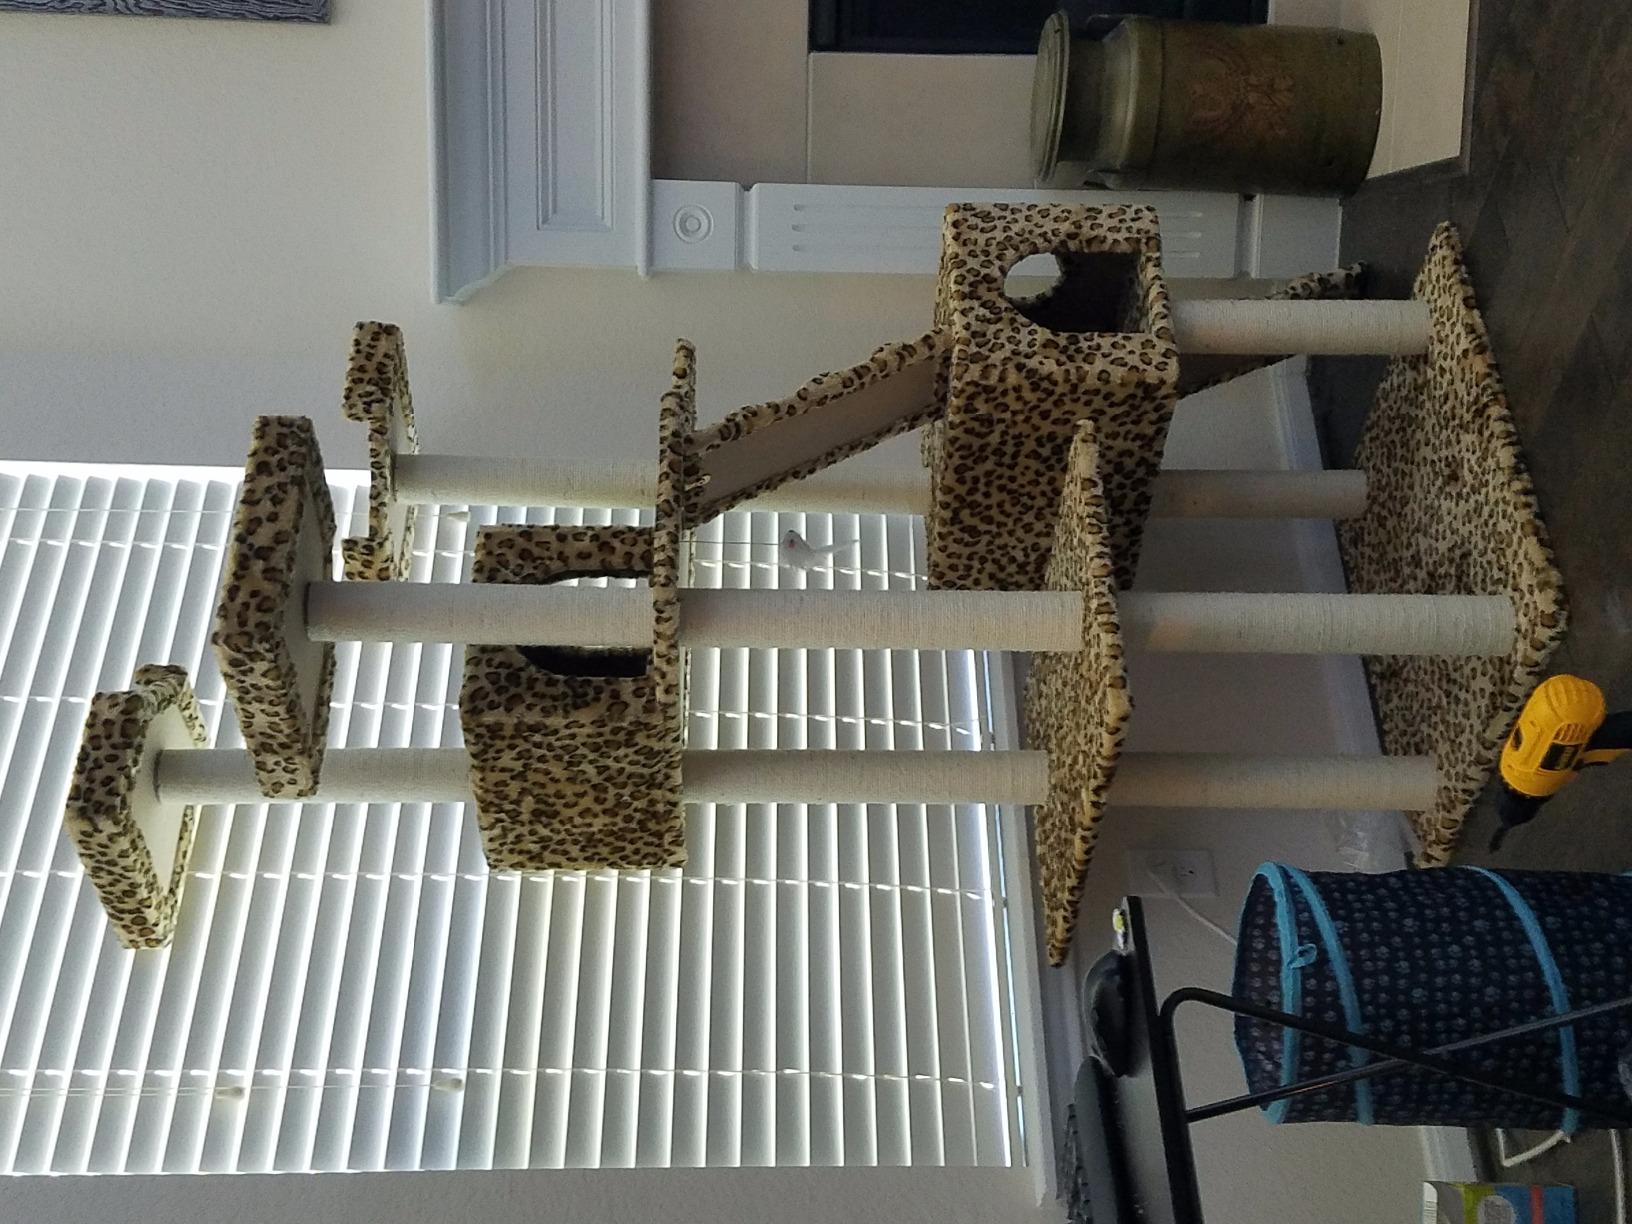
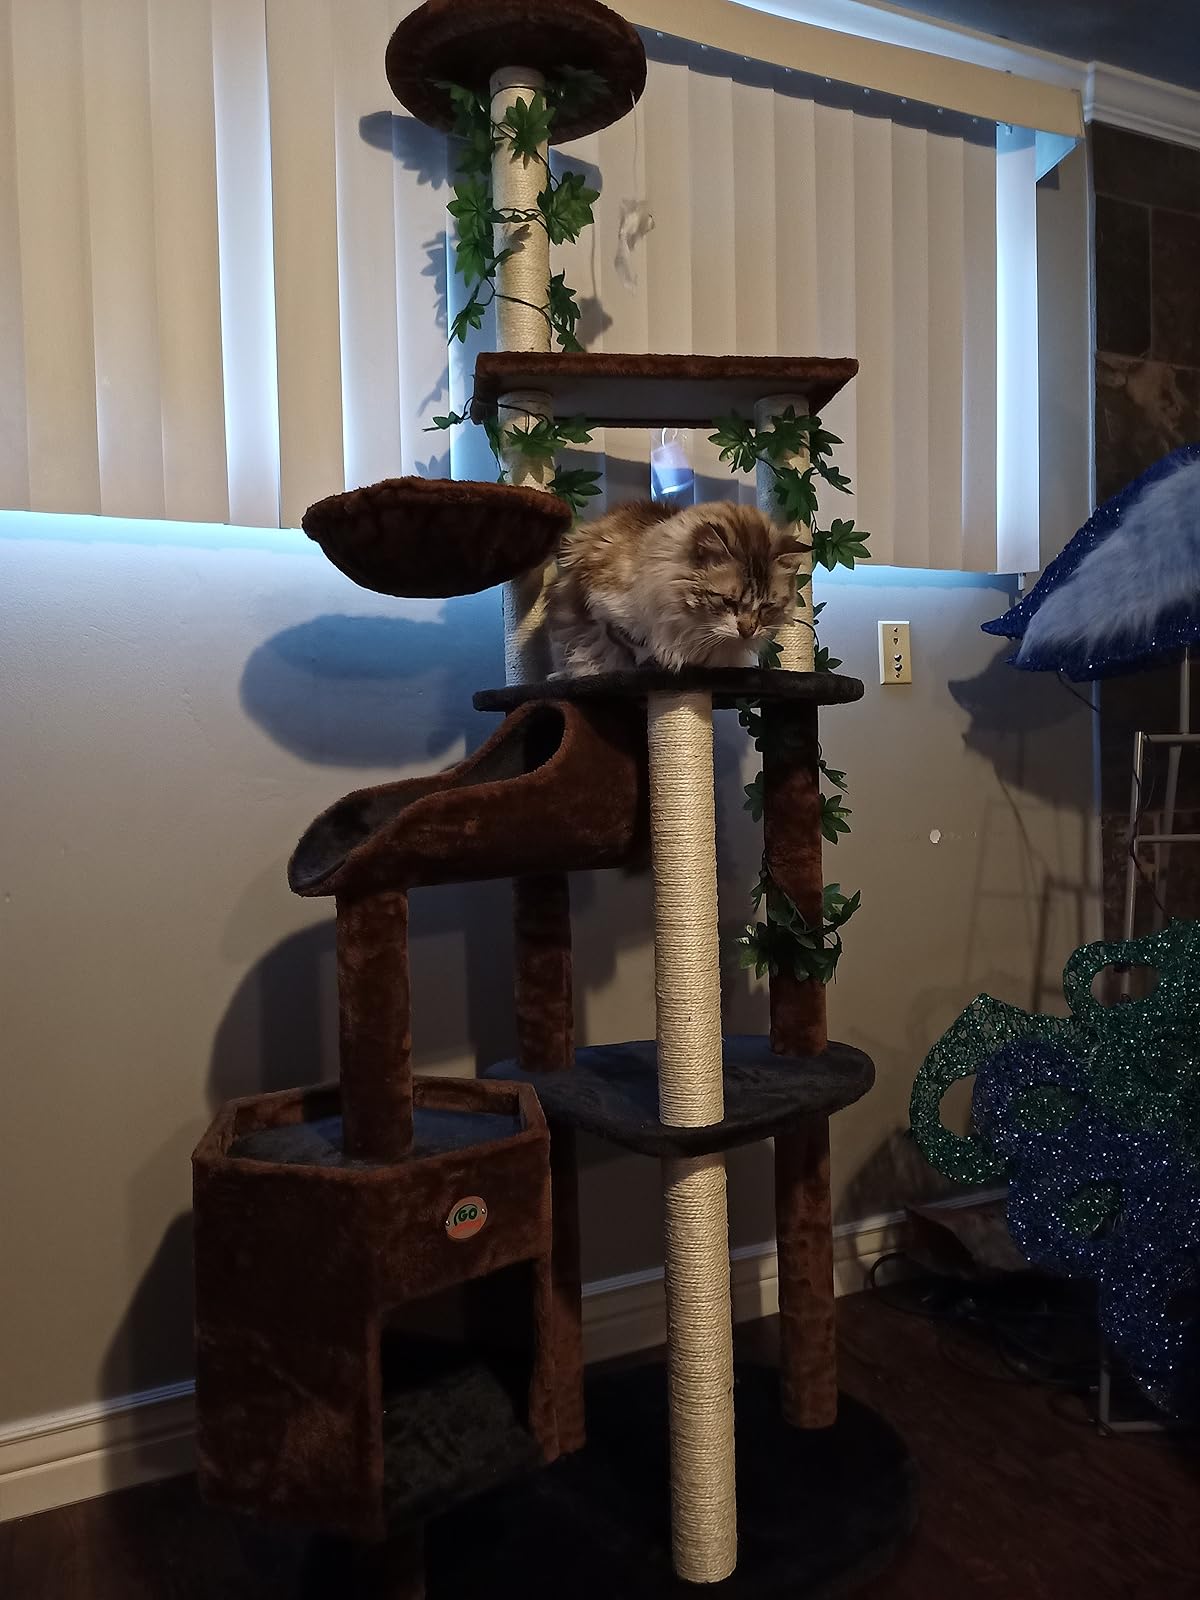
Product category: items_cat tree
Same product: no